Tremblay-en-France

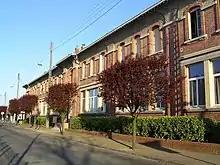
"École Primaire Jean Jaurès"

Tremblay-en-France has 12 "écoles maternelles", 14 "écoles élémentaires", three "collèges", and two "lycées". The "collèges" are Descartes, R. Rolland, and P. de Ronsard. The "lycées" are Lycée Enseignement Professionnel Hélène Boucher and Lycée Polyvalent Léonard de Vinci. The École Pierre-Brossolette had been targeted for closure, prompting protests from students asking the commune to not have the school closed.